Israel Isserlein

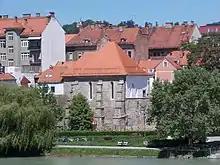
The Old Synagogue of Maribor, for many years home of the Maari.

Even though Regensburg in Bavaria is often quoted in literature as Isserlein's birthplace it is now clear that he was born in the Styrian Maribor present-day Slovenia, in the last decade of the 14th century. As a son of R. Petachia of Maribor he came from a well-known scholarly family. His grandfather Rabbi Chaim, named Henschel of Hainburg or Hetschlein of Herzogenburg was well-versed in Jewish learning, which held especially for Isserlein's great-grandfather R. Israel of Krems. R. Shalom of Neustadt was related to him.